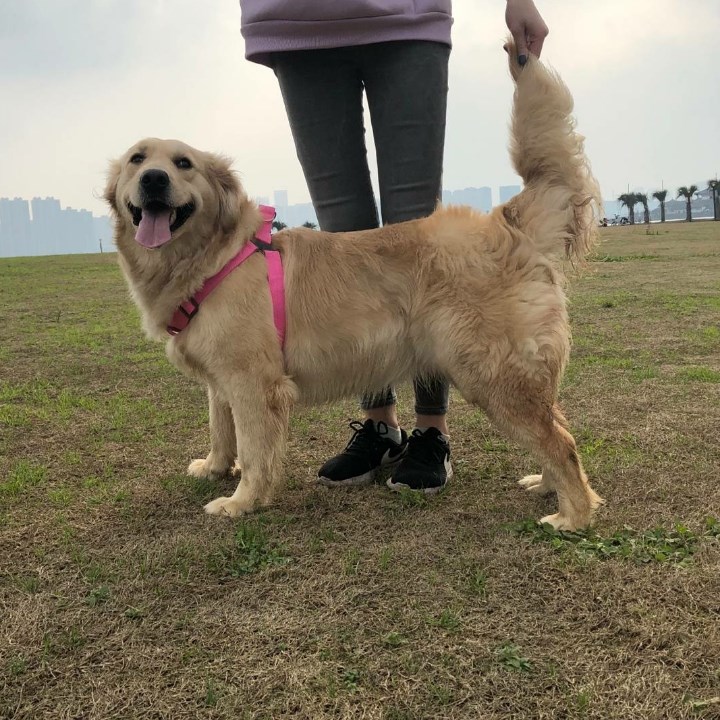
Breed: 5355-n000126-golden_retriever